Richmond (Natchez, Mississippi)

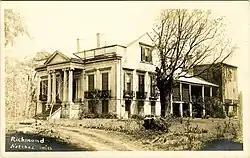

Richmond (also known as Marshall House) is a historic mansion in Natchez, Mississippi. It was the nineteenth century private residence of a leading businessman and agricultural landowner in Natchez.